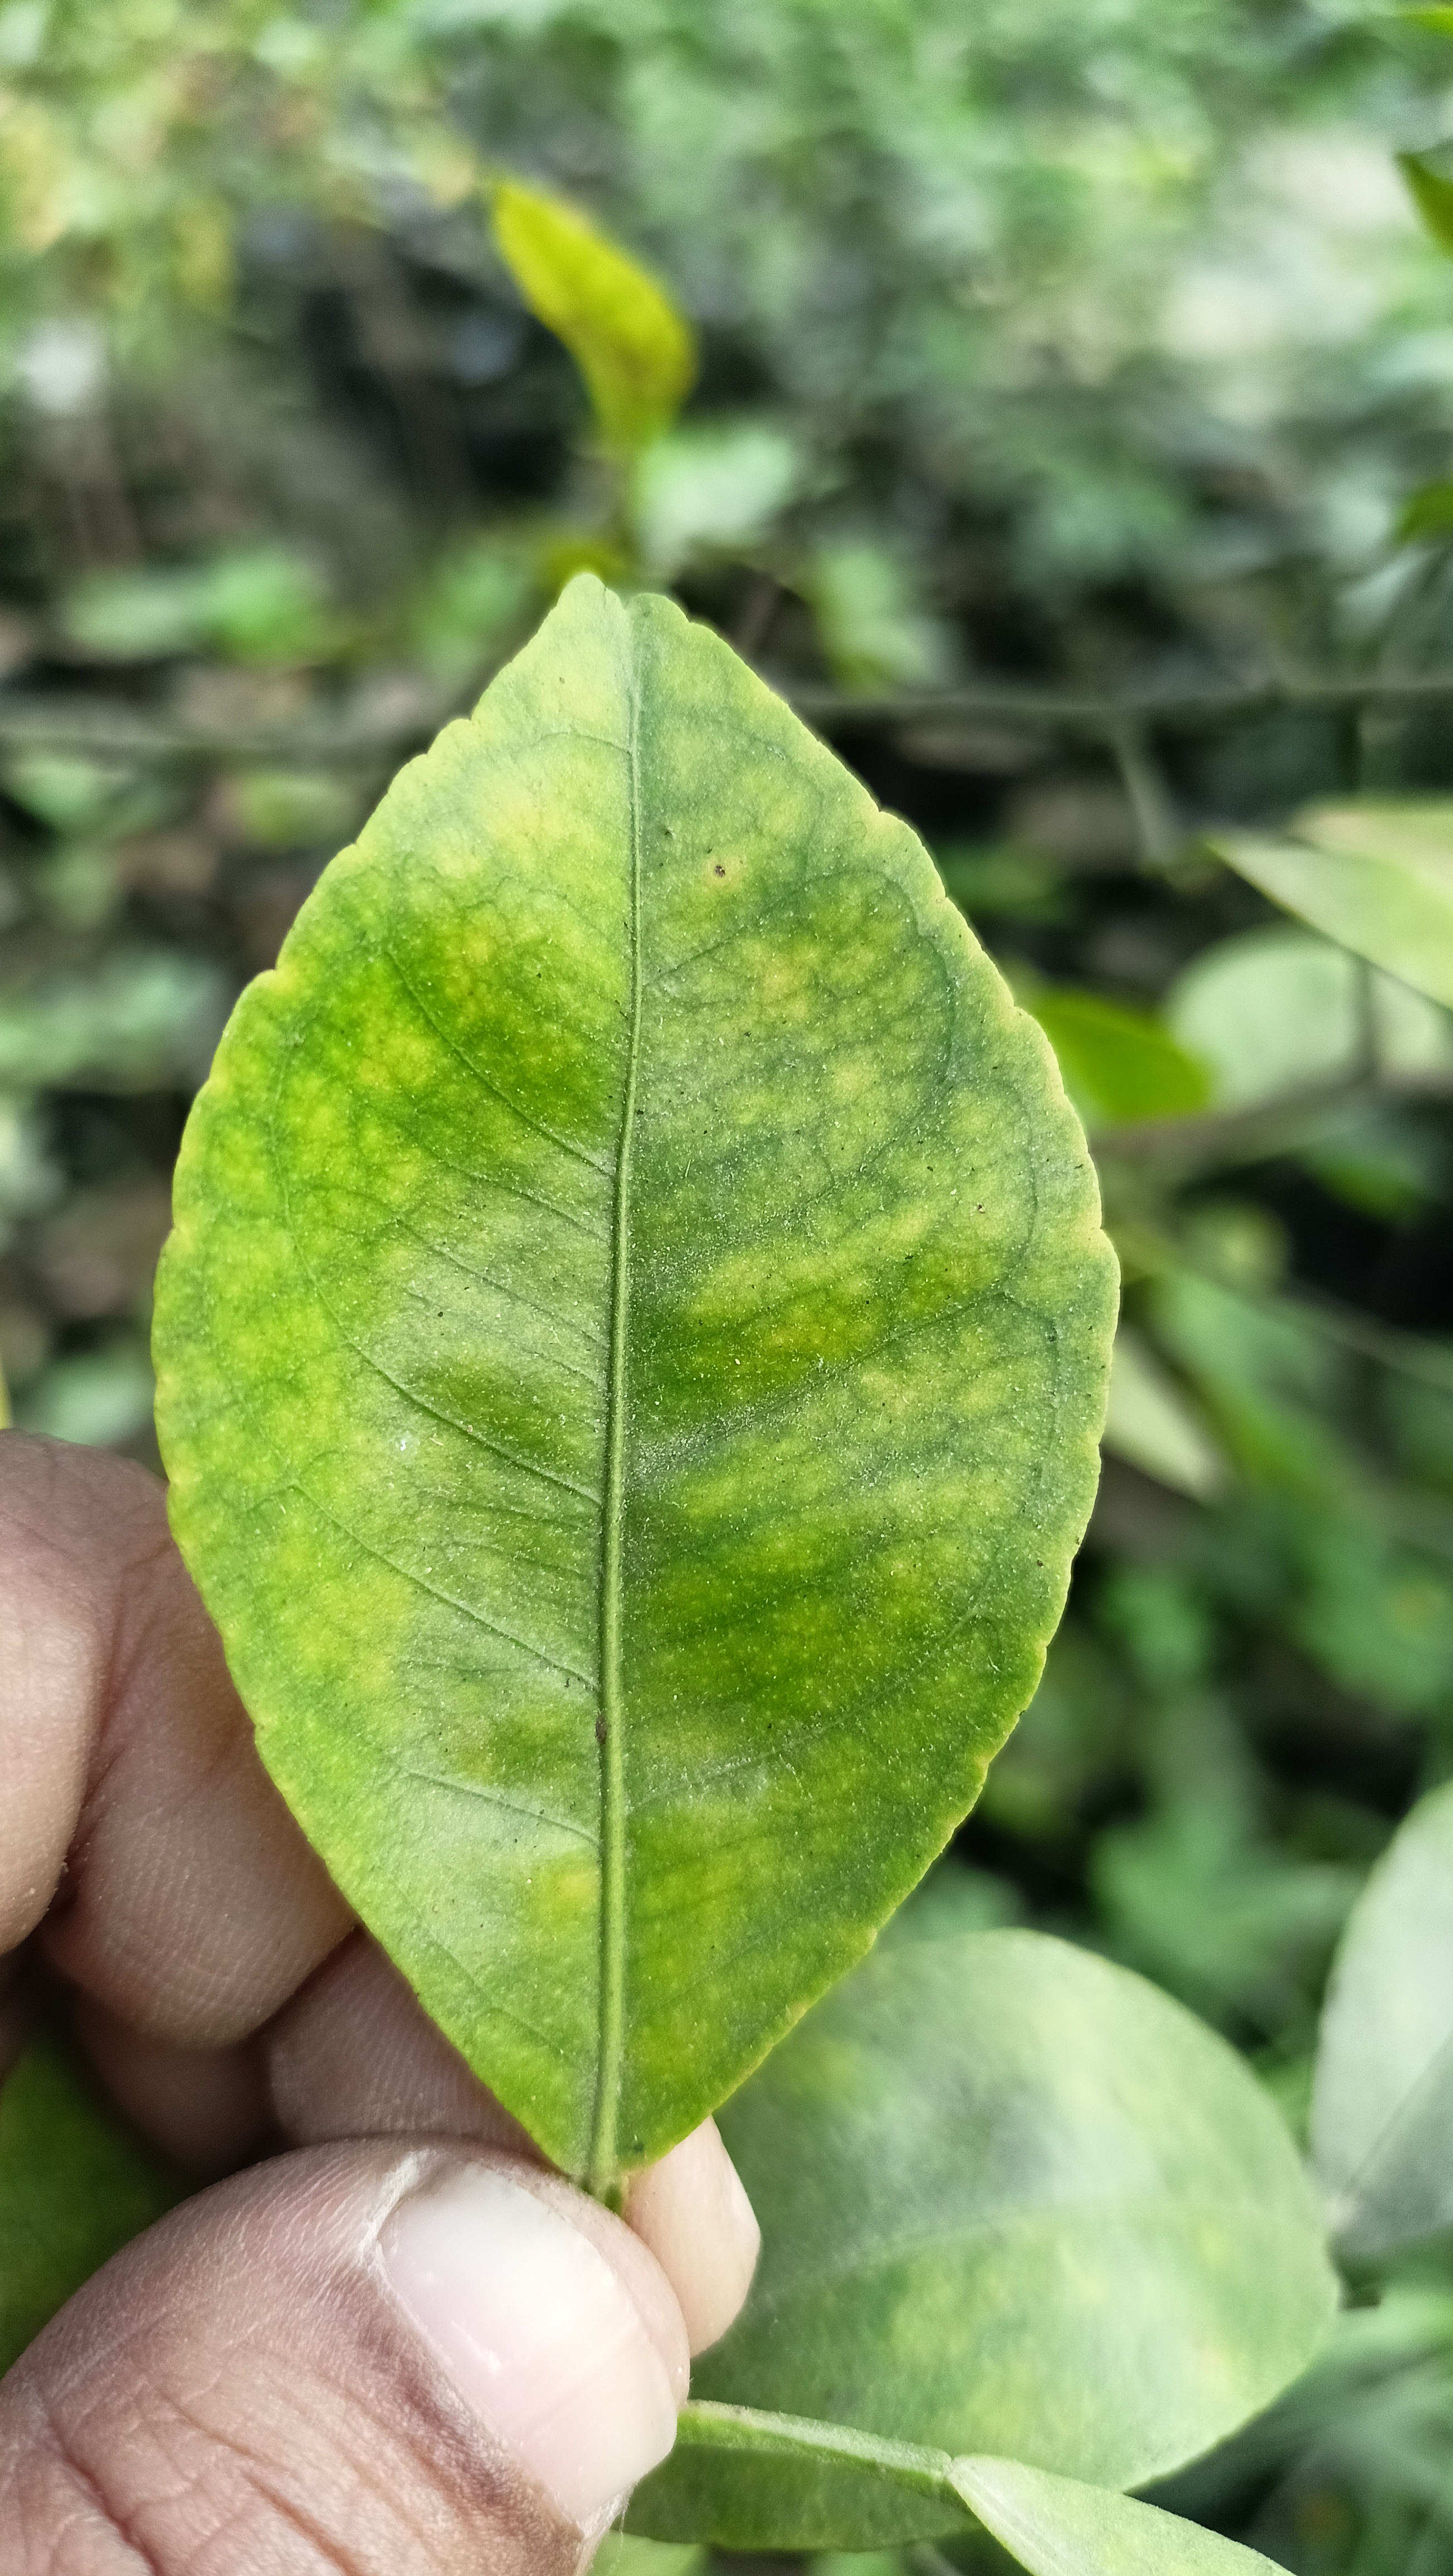
Mandarin leaf variety: China Mishti